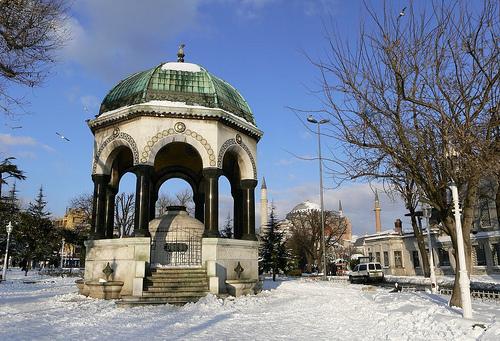
Weather: snow or frosty